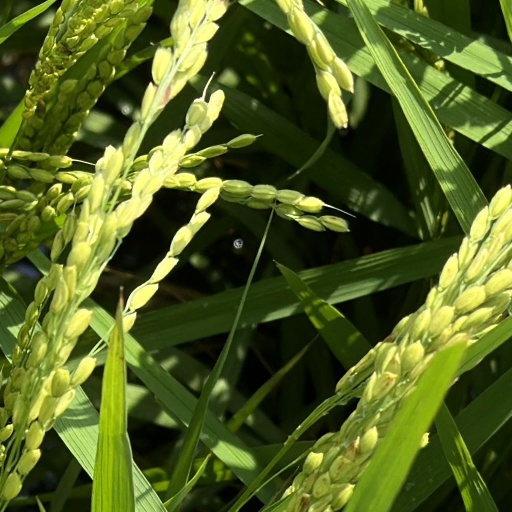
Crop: rice